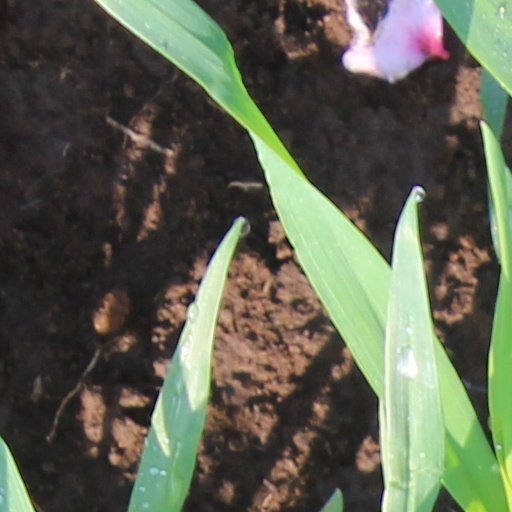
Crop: wheat